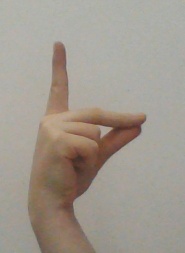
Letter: ta